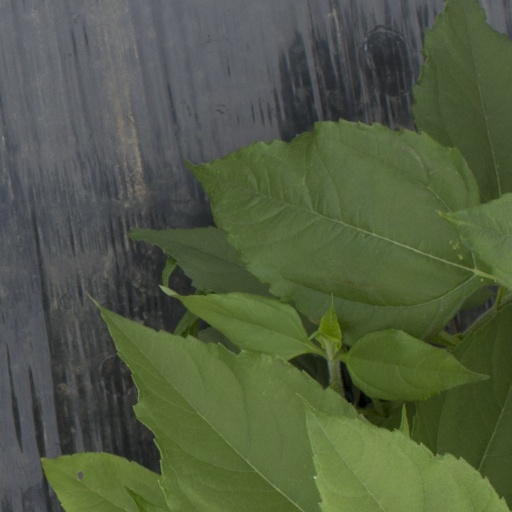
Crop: Jerusalem artichoke